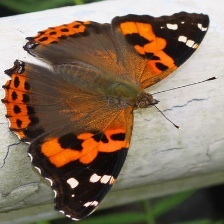
Species: RED ADMIRAL
Butterfly family (ImageNet category): admiral